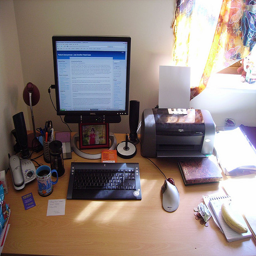
A desktop computer monitor, printer, and keyboard with a mouse on top of a desk.
a computer monitor and a keyboard on a desk with a mouse and printer
A home office with computer turned on and printer
A desk with a computer and printer on it.
A computer monitor, keyboard, mouse and printer at a desk.